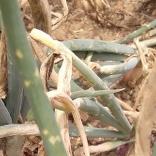
Crop: Onion
Condition: alternaria-d